Jamuna Sen

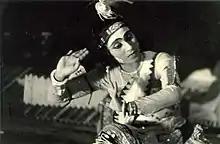
Jamuna Bose (later Sen) in the eponymous role in Tagore's dance drama Chitrangada: Photo courtesy: Esha Dutta

They accompanied Tagore on many of his fund-raising trips to perform all over India and Ceylon. This had a major effect in breaking the age-old social taboo of conservative Bengal that prohibited girls from performing on public stage… Jamuna in particular was the trailblazer among them and she continued to dance even after her marriage…These were very bold portrayals of women on stage in the early 1930s. To depict such self-assurance in Chitrangada, such straightforward and passionate probing in Prakriti in Chandalika and the conflict between physical attraction and spiritual love in Kamalika in Shapmochan, and to do so on the public stage, certainly took not only skill and ability but also courage. To express this revolutionary reconstruction of the feminine persona Jamuna was the perfect instrument. Her graceful dancing style, spontaneous expressive movement, and total involvement with the role she depicted, are her legacy. In recognition of her contribution to the "Tagore Dance Style", the West Bengal State Academy presented her with an award for the year 1997-98.”